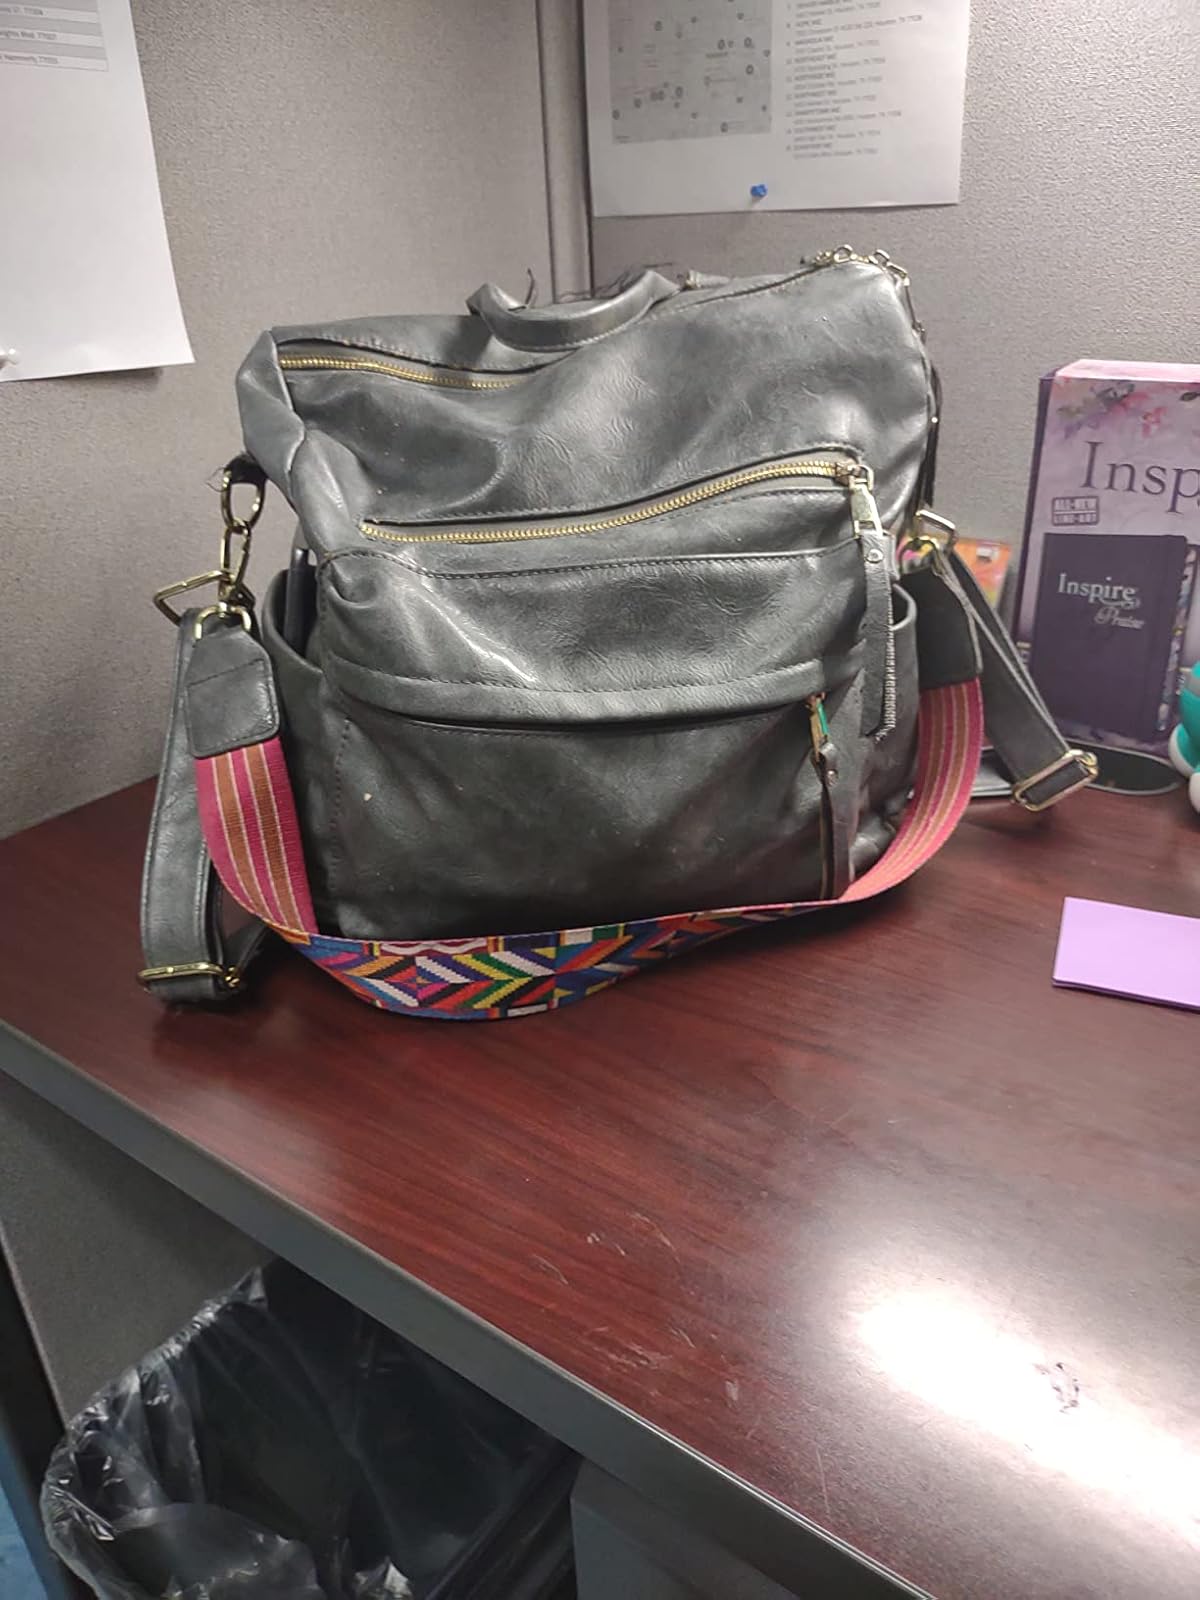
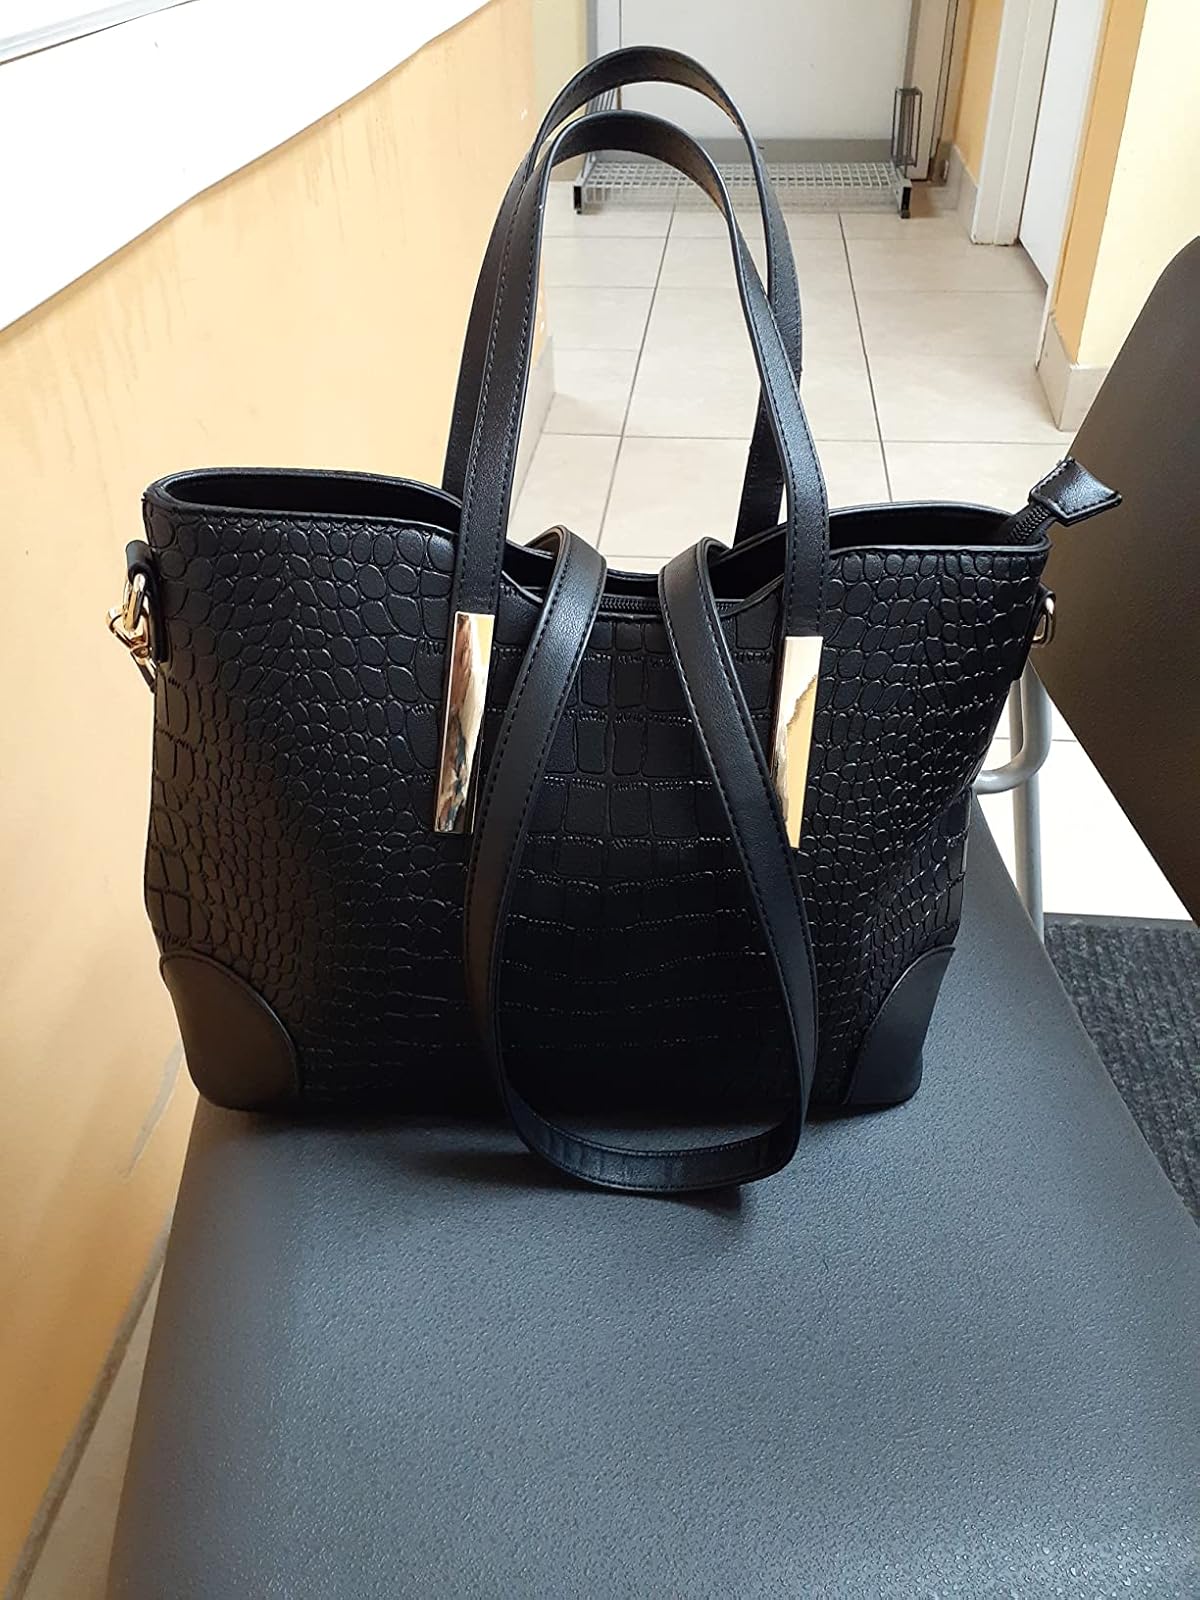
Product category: accessories_handbag
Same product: no